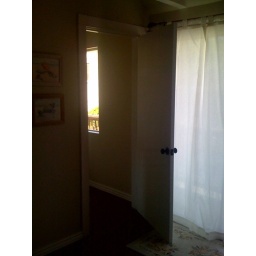
bedroom1 walk in closet and sliding doors to balcony